Bart Simpson's Escape from Camp Deadly

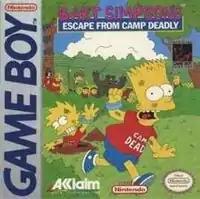
North American cover art

Bart Simpson's Escape from Camp Deadly is a 1991 platform video game for the Game Boy. Developed by Imagineering, it was published by Acclaim Entertainment in North America and Europe in 1991. The game was released in Japan in 1993. In "Bart Simpson's Escape from Camp Deadly", the player controls Bart from the television series "The Simpsons" as he escapes from an unpleasant summer camp run by ruthless counselors. The plot is similar to that of "The Simpsons" episode "Kamp Krusty", although the game was released nearly a year before that episode aired. Critics gave the game mixed reviews.